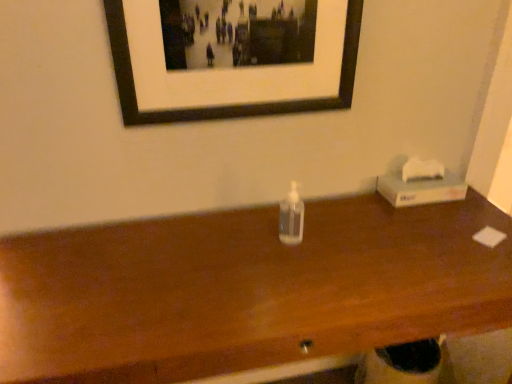
Question: Select a few points in the free space to the back side of transparent plastic bottle at center. Your answer should be formatted as a list of tuples, i.e. [(x1, y1)], where each tuple contains the x and y coordinates of a point satisfying the conditions above. The coordinates should be between 0 and 1, indicating the normalized pixel locations of the points in the image.
Answer: [(0.594, 0.544)]